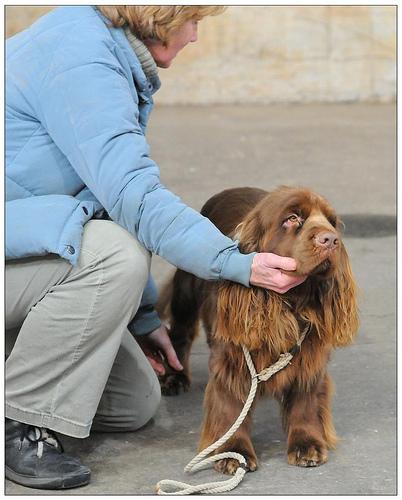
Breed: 217-n000034-Sussex_spaniel